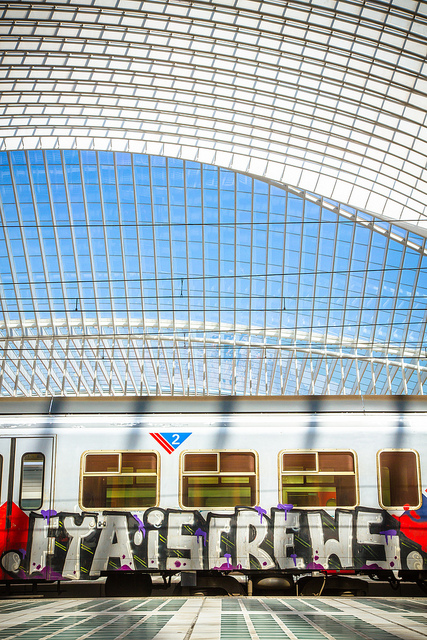
Graffiti is painted on the side of a train.

a train car with graphittie on it is stopped in the station.

A view of a some graffiti on a train passing by.

Graffiti on a train car that is parked at a station.

A train sitting in a train station covered in graffiti.